Daniel Adamson

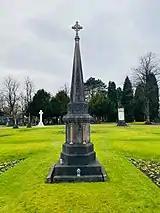
Funerary monument of Daniel Adamson, Southern Cemetery, Manchester

There are blue plaques at "The Towers" (today the Shirley Institute), Wilmslow Road in Didsbury, and in Adamson Street, Dukinfield. Also in Dukinfield, St Luke's Church has a stained glass window in his memory. The Adamson Military Band was also named after him.